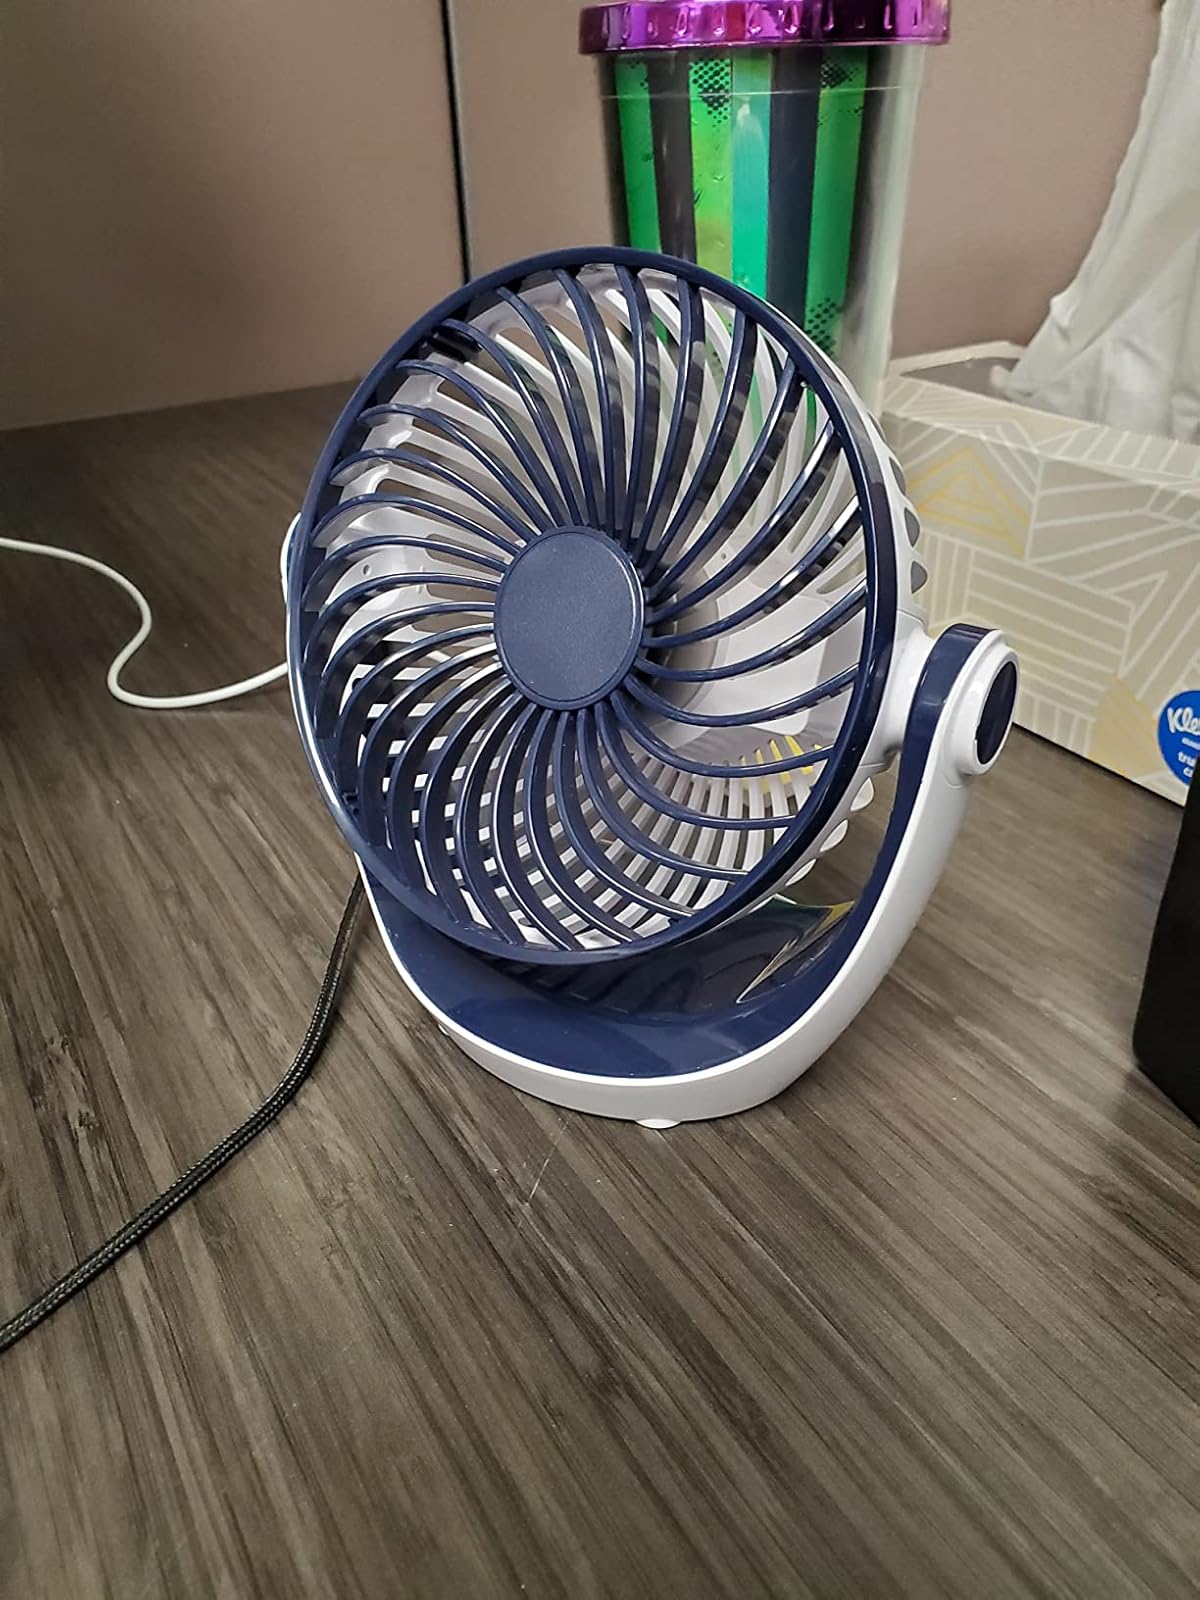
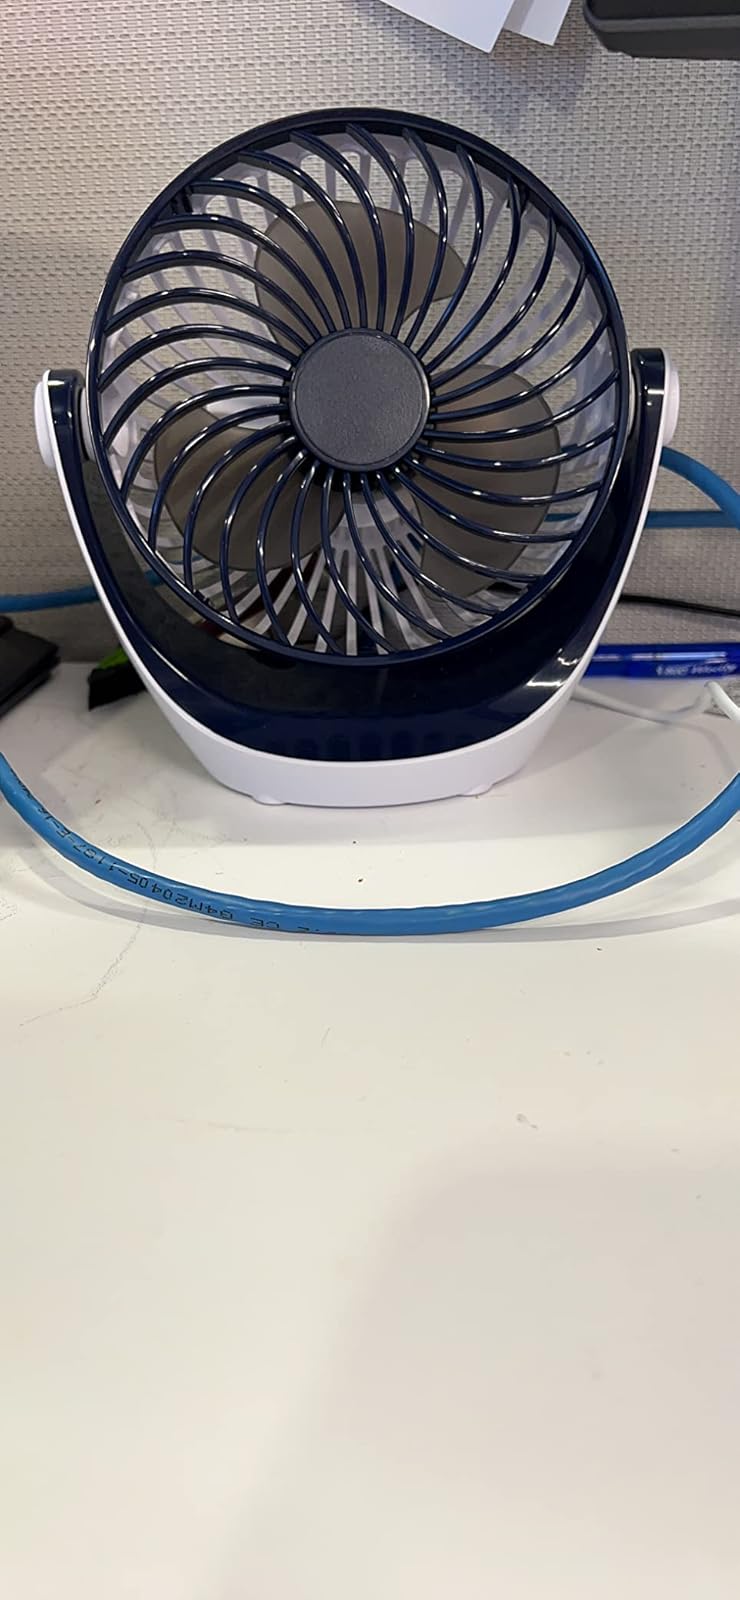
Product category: fan
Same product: yes